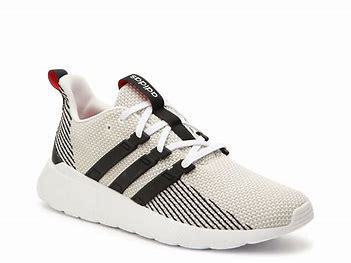
Brand: Adidas
Model: Questar Flow